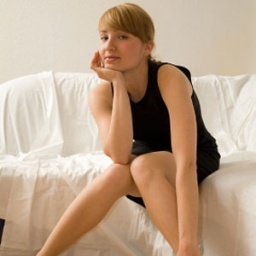
sexy young woman in black dress sitting on white sofa